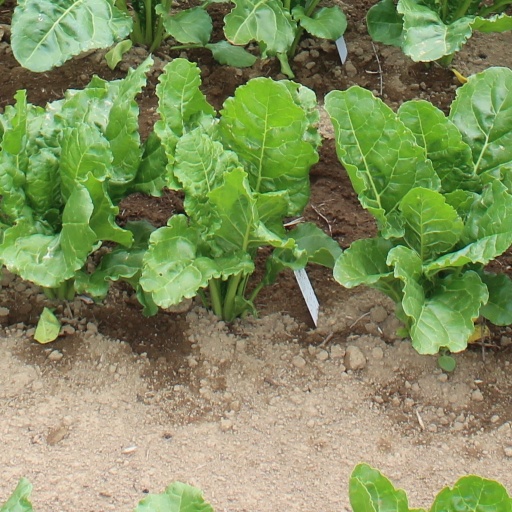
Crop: sugar beet